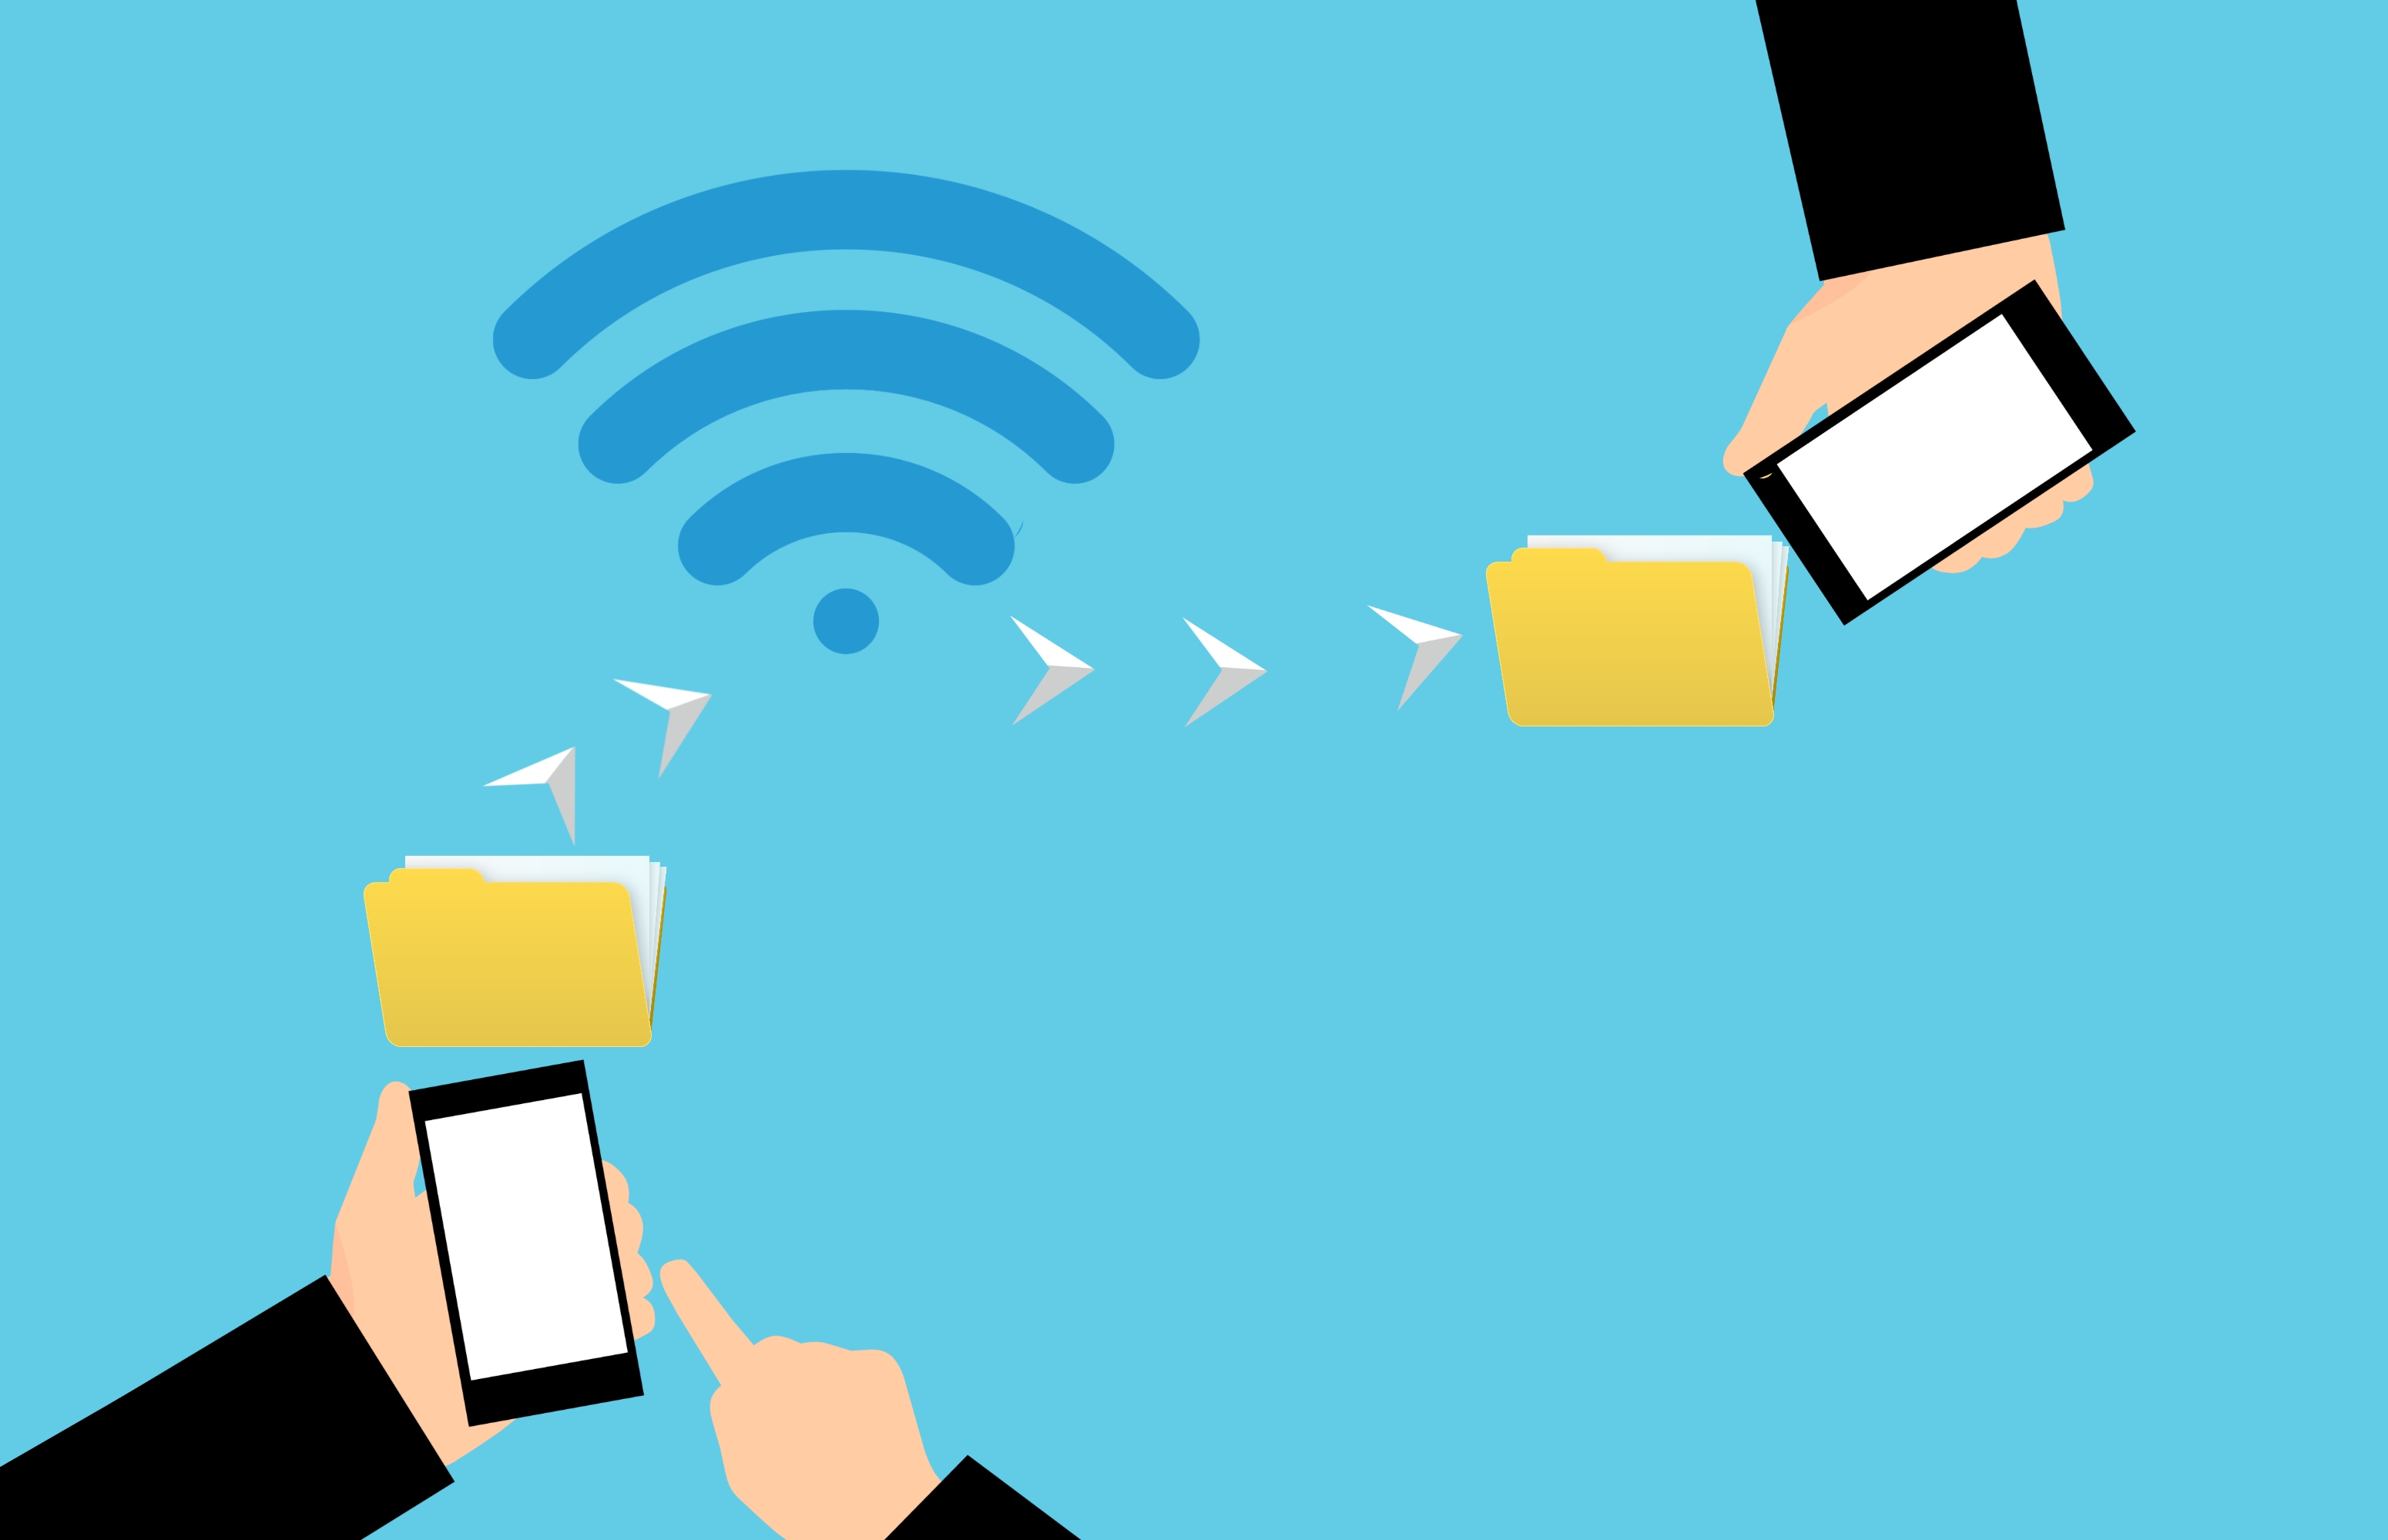
wifi, direct, technology, file, transfer, send, share, internet, phone, authentication, communication, connection, contact, content, data, information, intranet, mobile, nfc, password, photo, private, smartphone, web, cartoon, illustration, graphic design, gesture, icon, games, art